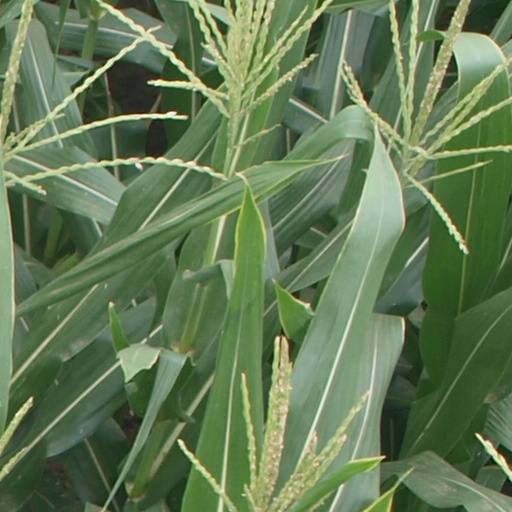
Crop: maize; corn